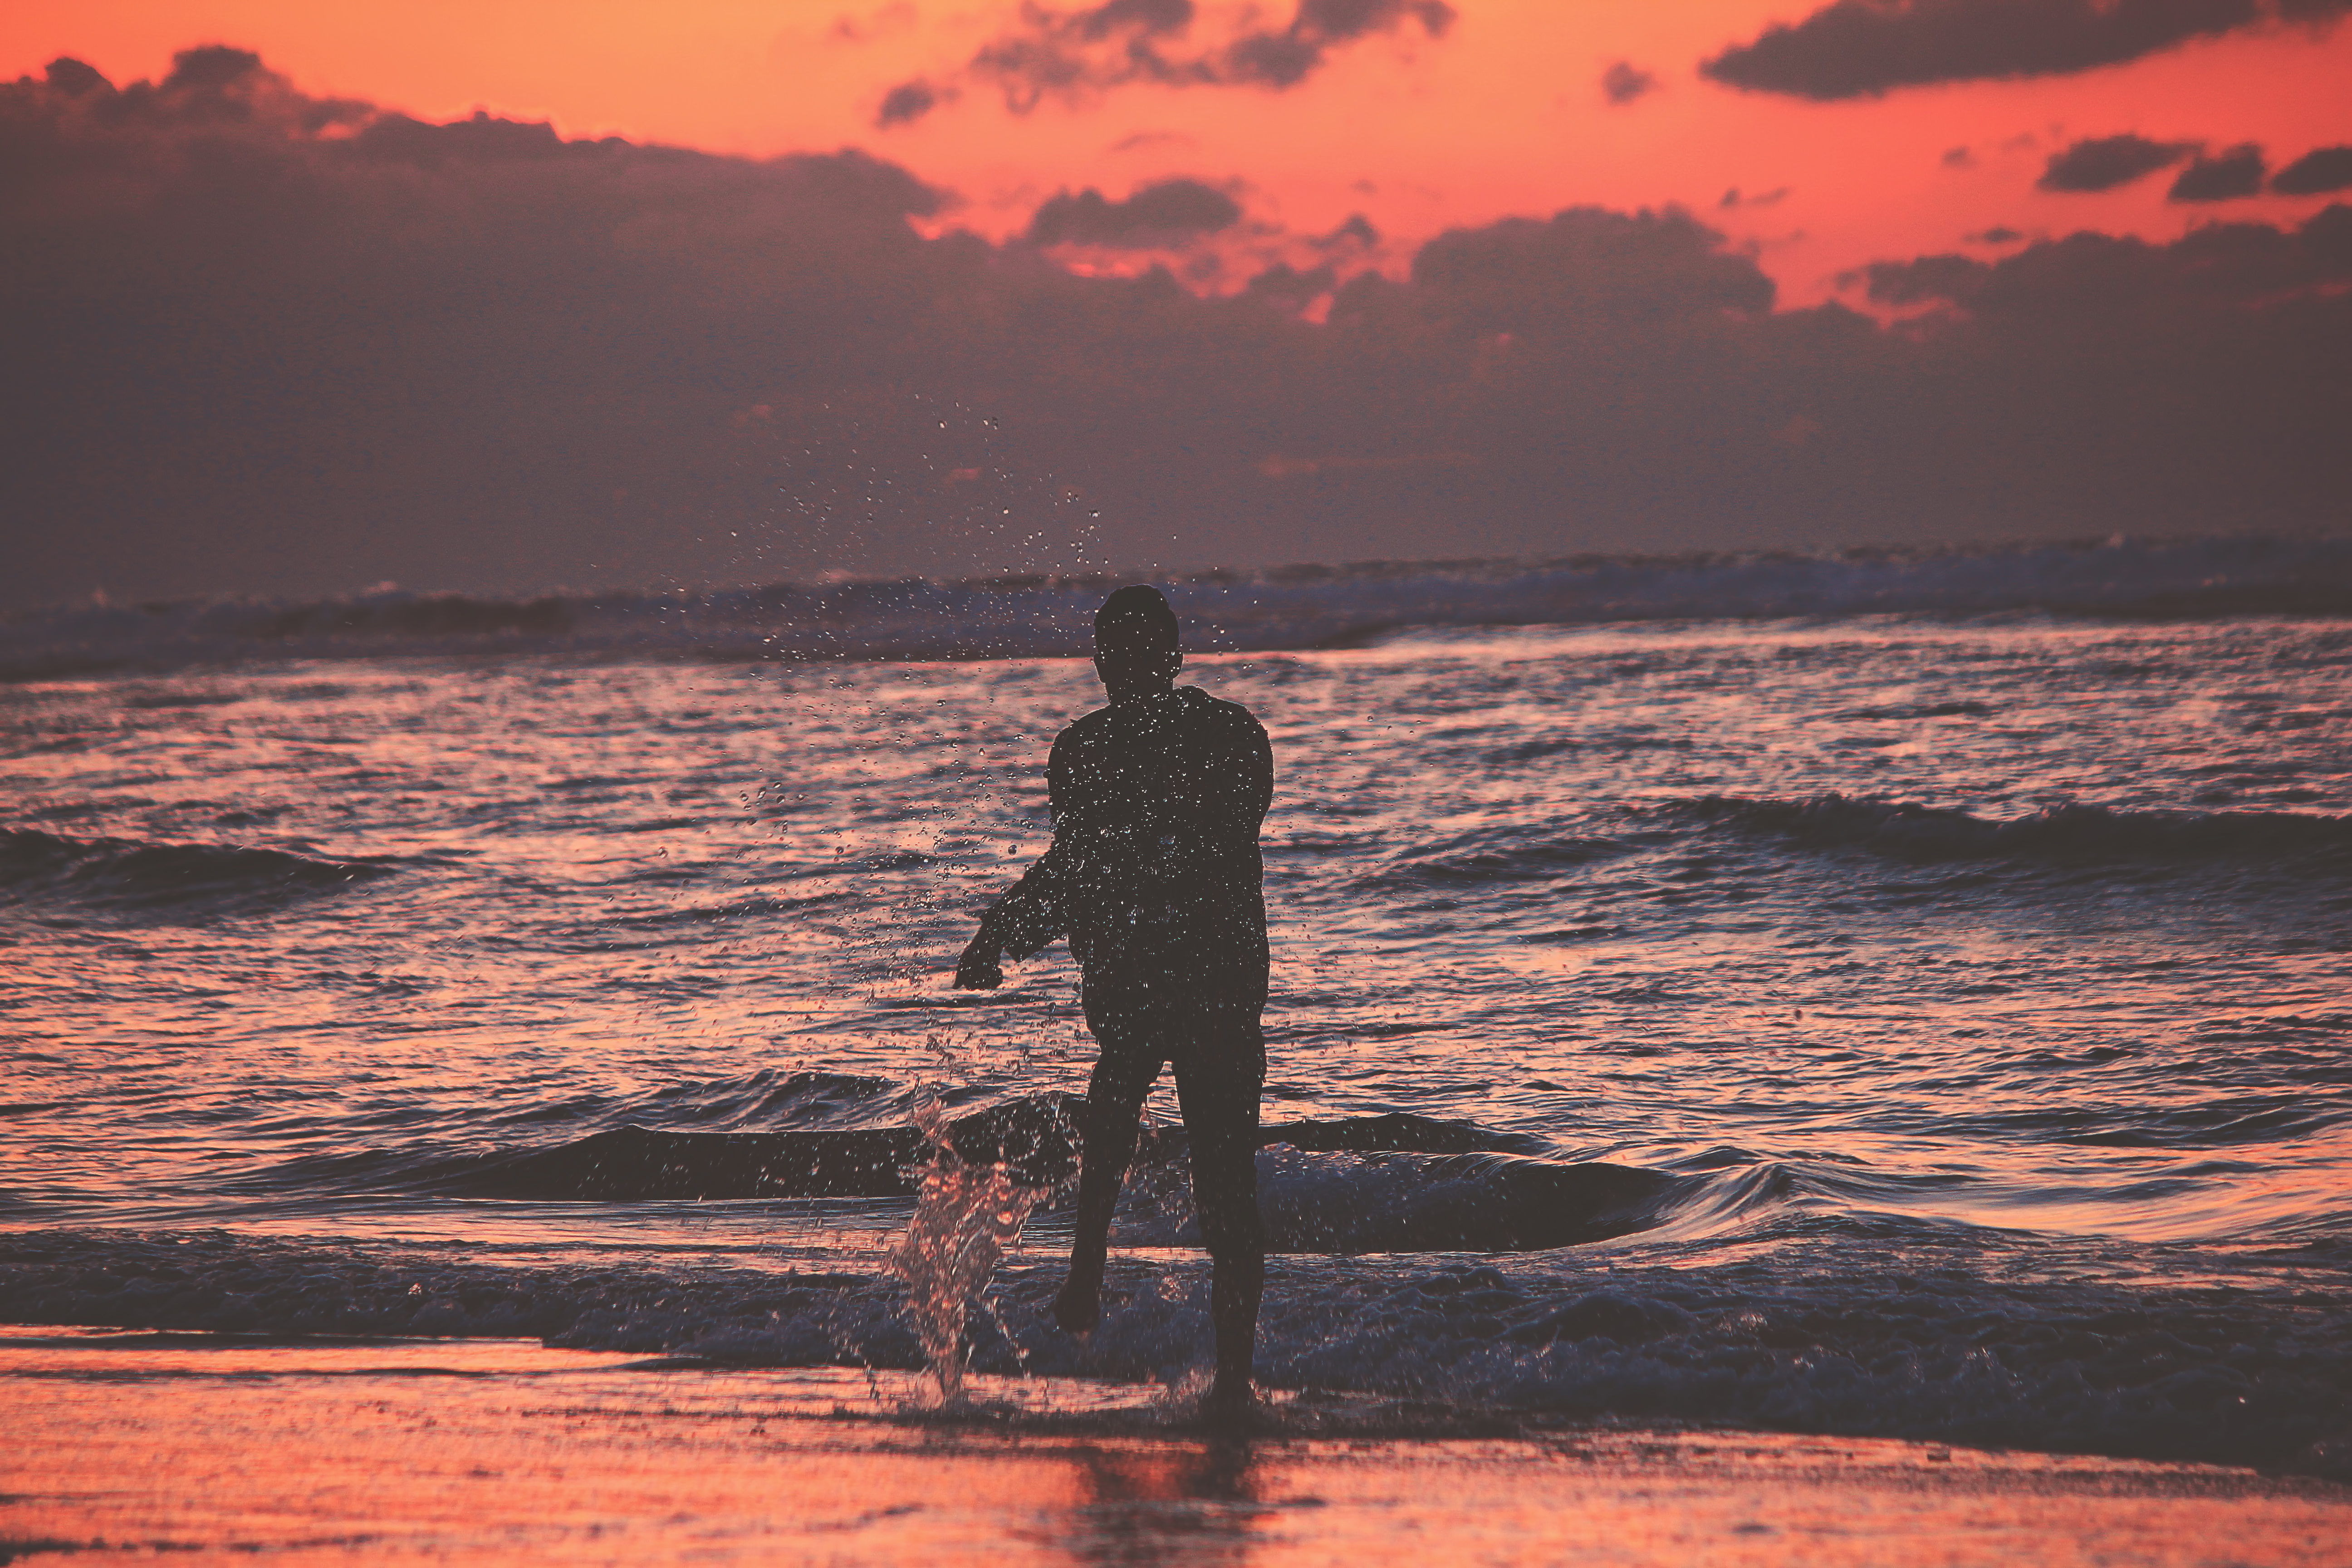
sky, ocean, sea, wave, water, sunset, beach, horizon, sunrise, cloud, evening, vacation, shore, dusk, coast, reflection, wind wave, sun, tropics, recreation, photography, coastal and oceanic landforms, dawn, tide